Zorokiv

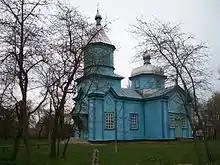
St. Basil the Great Cathedral

In ancient times, the area near Zorokiv was inhabited by the forest-dwelling east Slavic tribe Drevlyans and was subsequently, in the 10th century, incorporated into Kievan Rus. Agricultural settlements are mentioned as early as the 11th century.